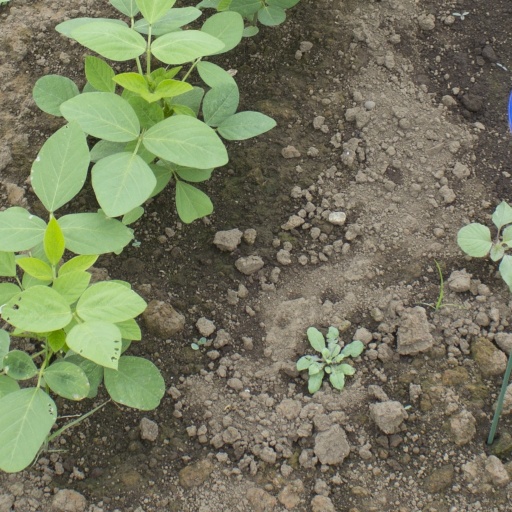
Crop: soybean